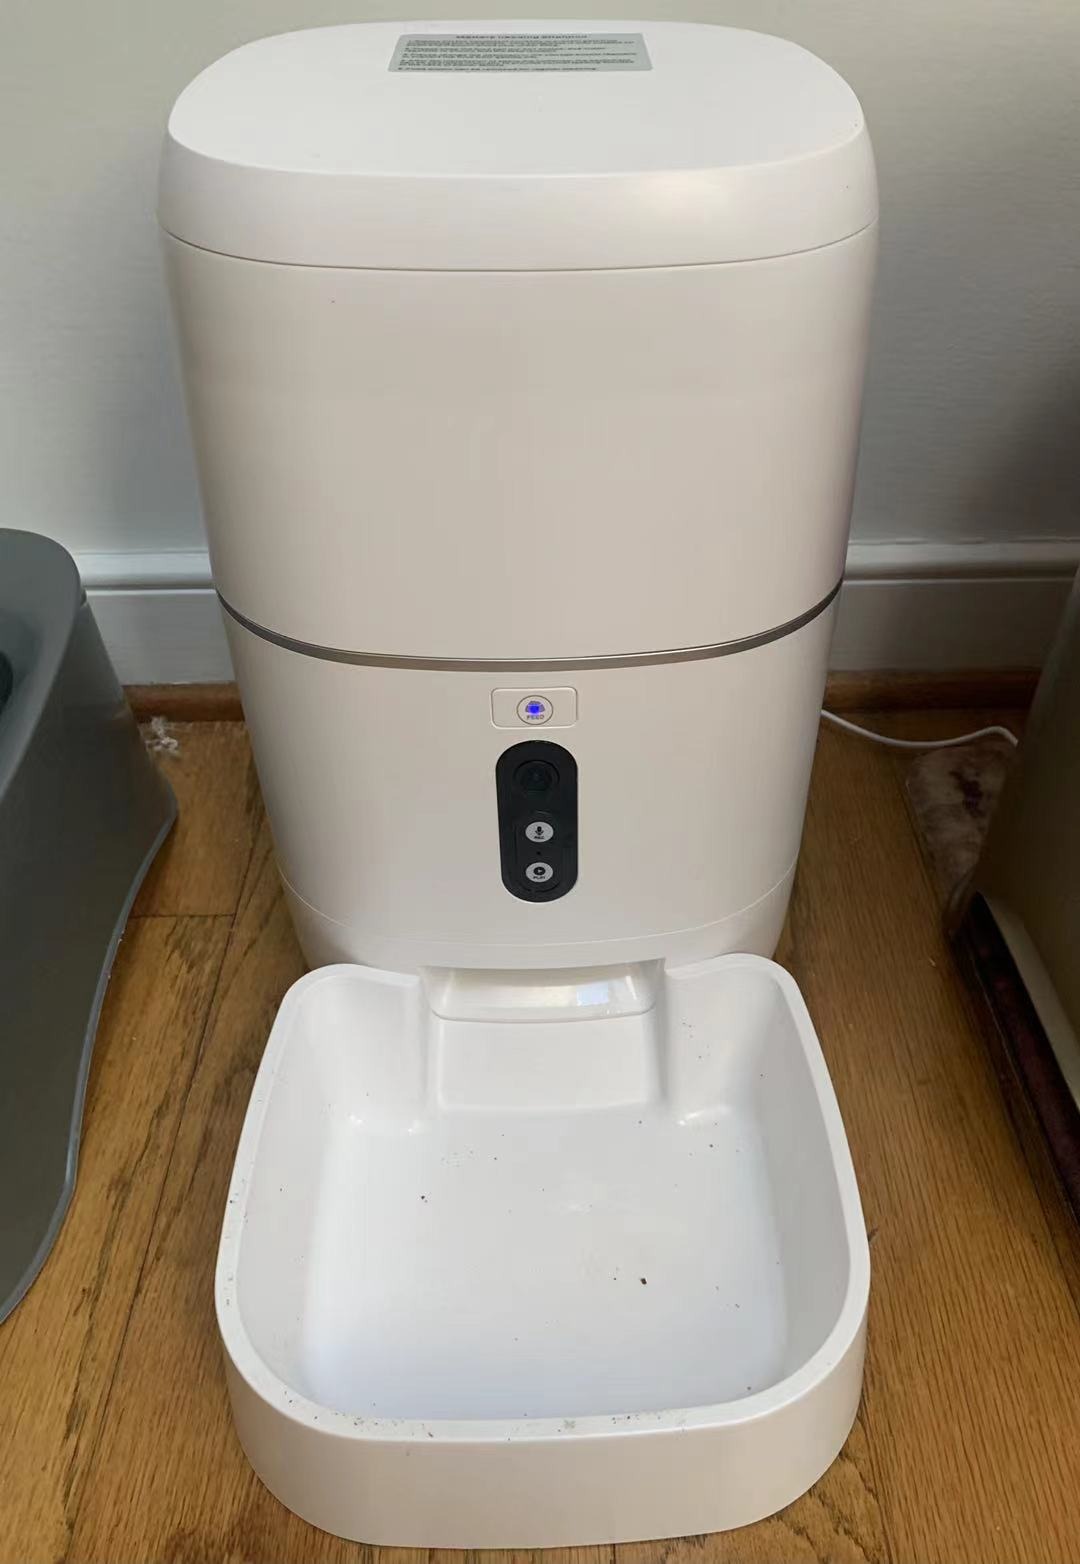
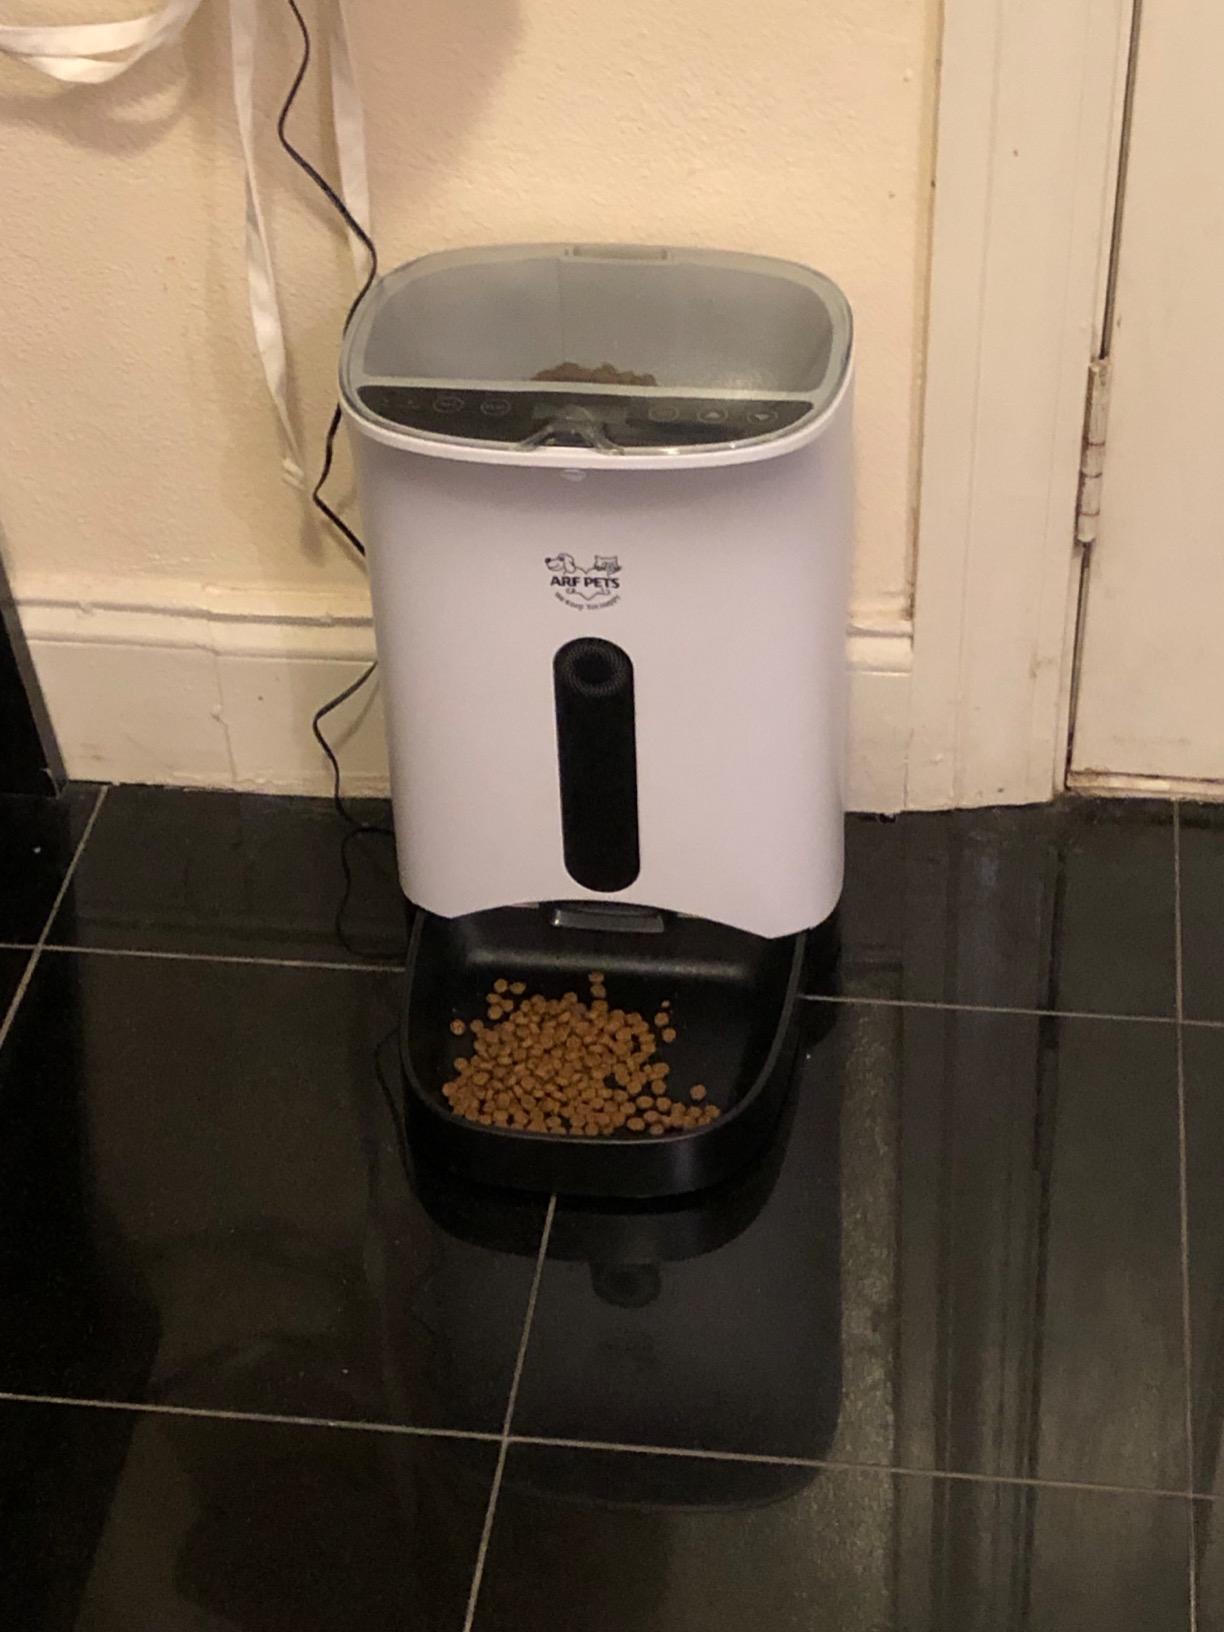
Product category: items_feeder
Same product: no